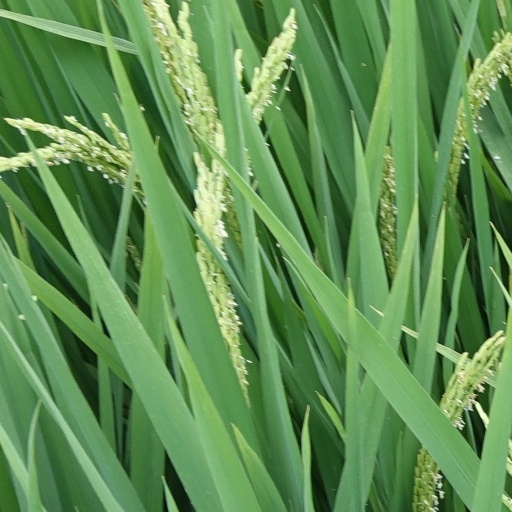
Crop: rice